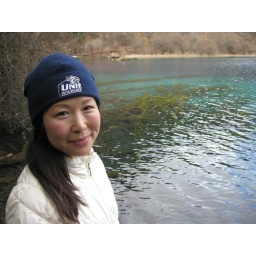
Located in the Min Shan mountain range, Northern Sichuan in SW China known for its fabled blue and green lakes.